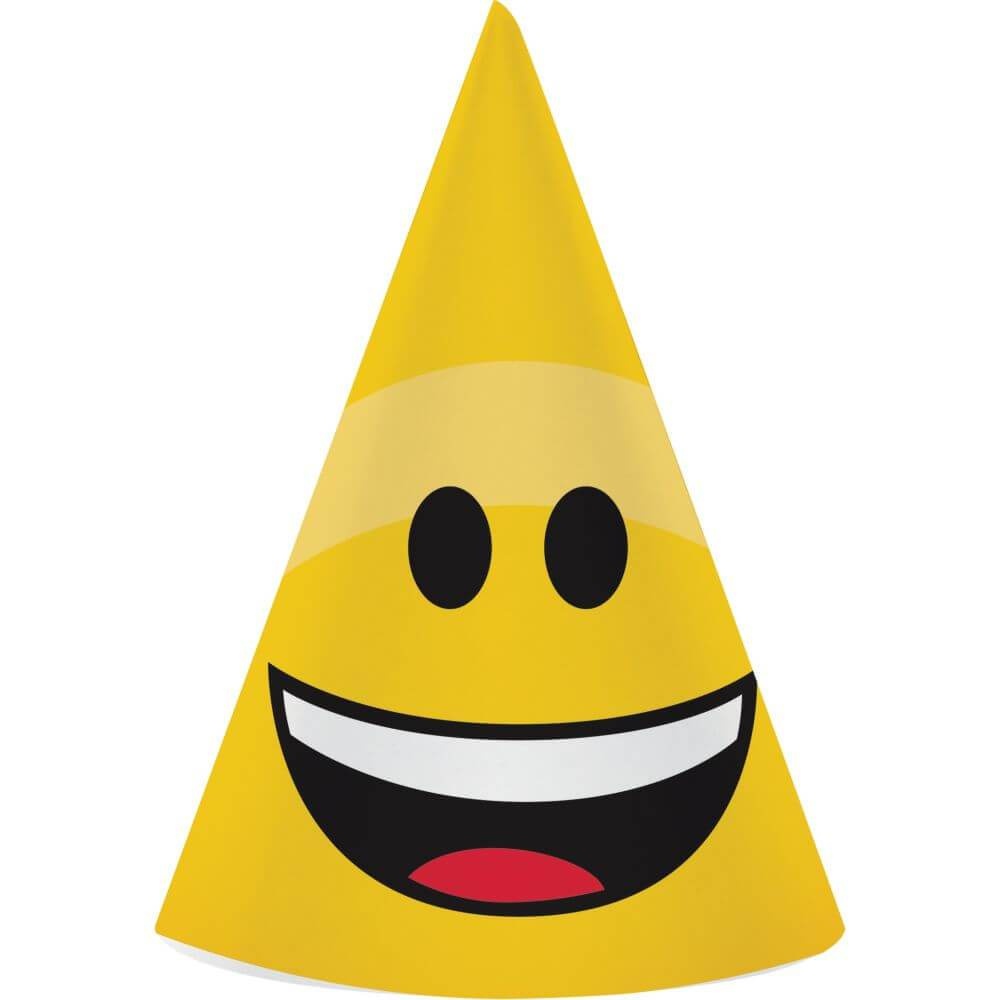
Show Your Emojions, Child Hats
Brand: CREATI
Category: Arts & Entertainment > Party & Celebration > Party Supplies > Party Hats